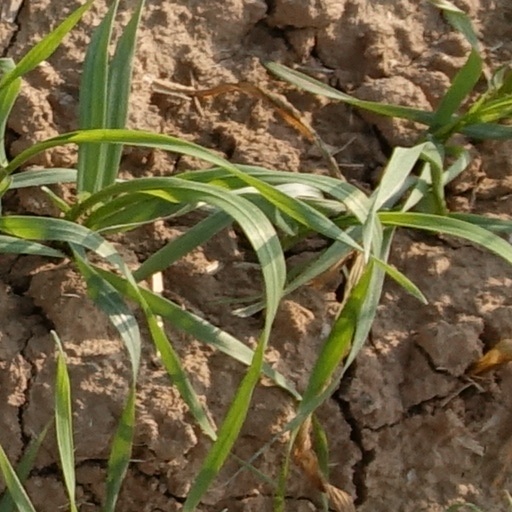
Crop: wheat